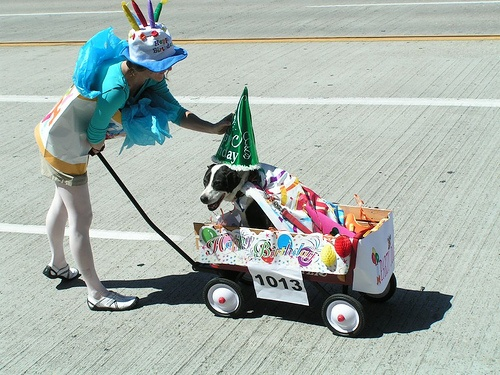
A woman in costume pulling a dog down a street in a wagon.
a guy that is pulling a wagon with a dog in it
A women who is putting a birthday hat on her dog.
a person a black and white dog with a hat and a wagon
A person is pulling a wagon with a dog in it.